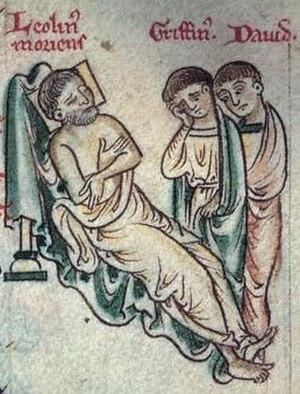
Gruffydd ap Llywelyn Fawr fut le fils aîné illégitime de Llywelyn le Grand.